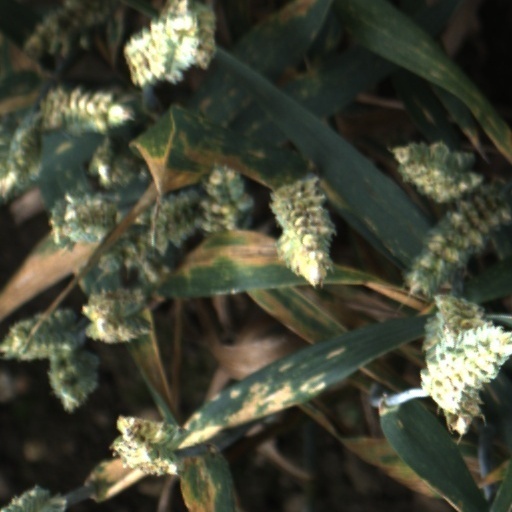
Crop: wheat